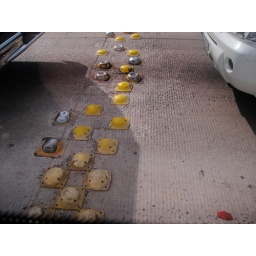
No speed bumps here, rather half bowling ball sized balls in the middle of the highway